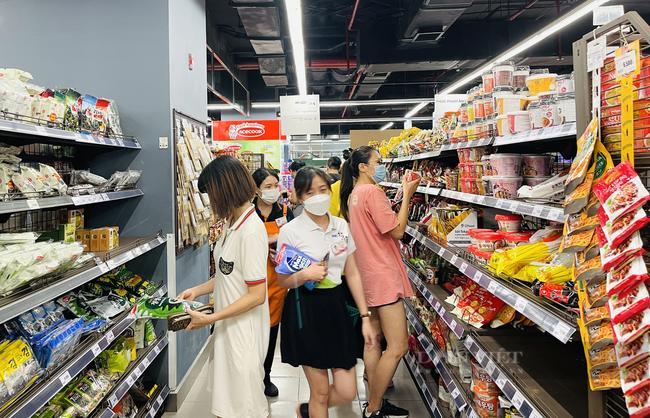
cô gái mặc váy màu trắng đang cầm một sản phẩm từ kệ hàng phía bên trái